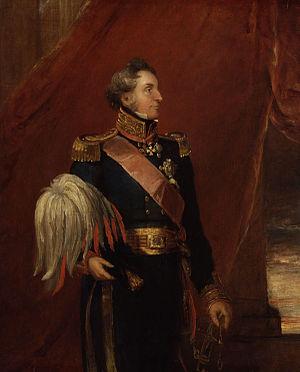
Le lieutenant-général Richard Hussey Vivian, 1ᵉʳ baron Vivian, connu sous le nom de Sir Hussey Vivian de 1815 à 1828 et Sir Hussey Vivian, baronnet, de 1828 à 1841, est un général de cavalerie britannique.